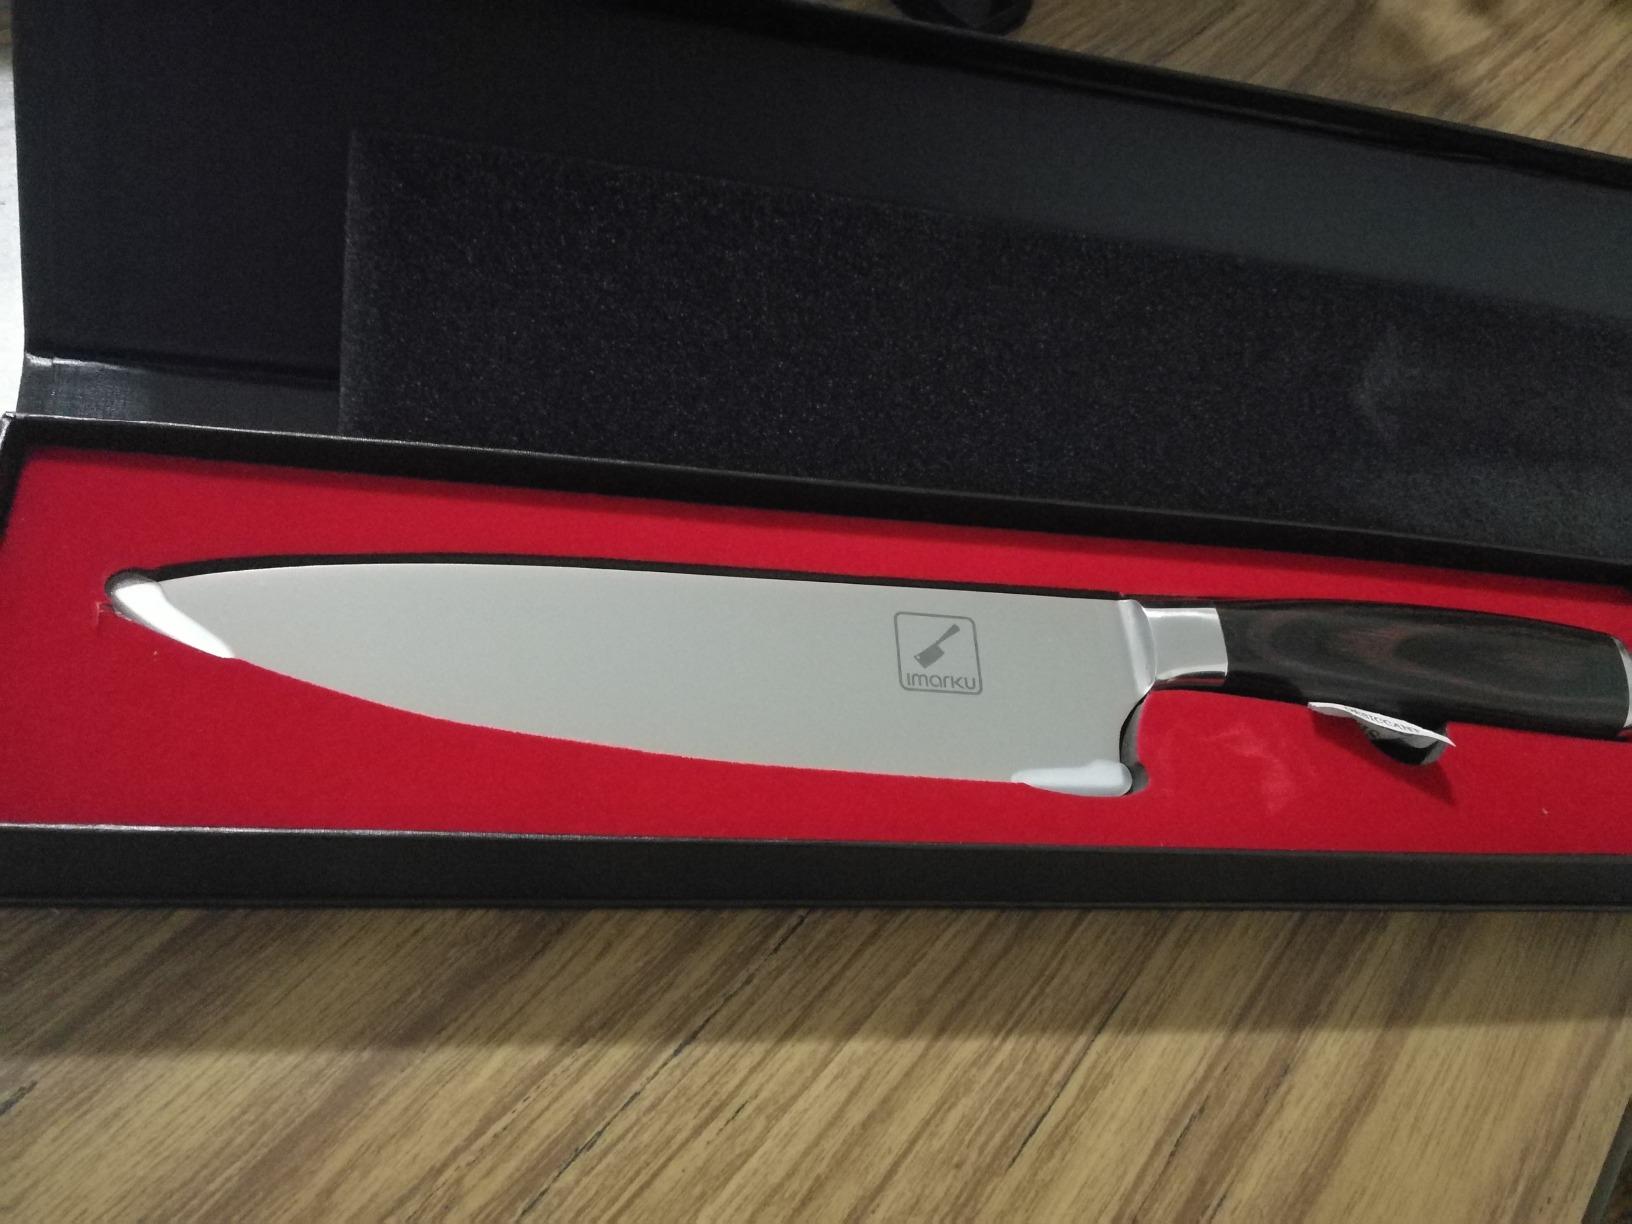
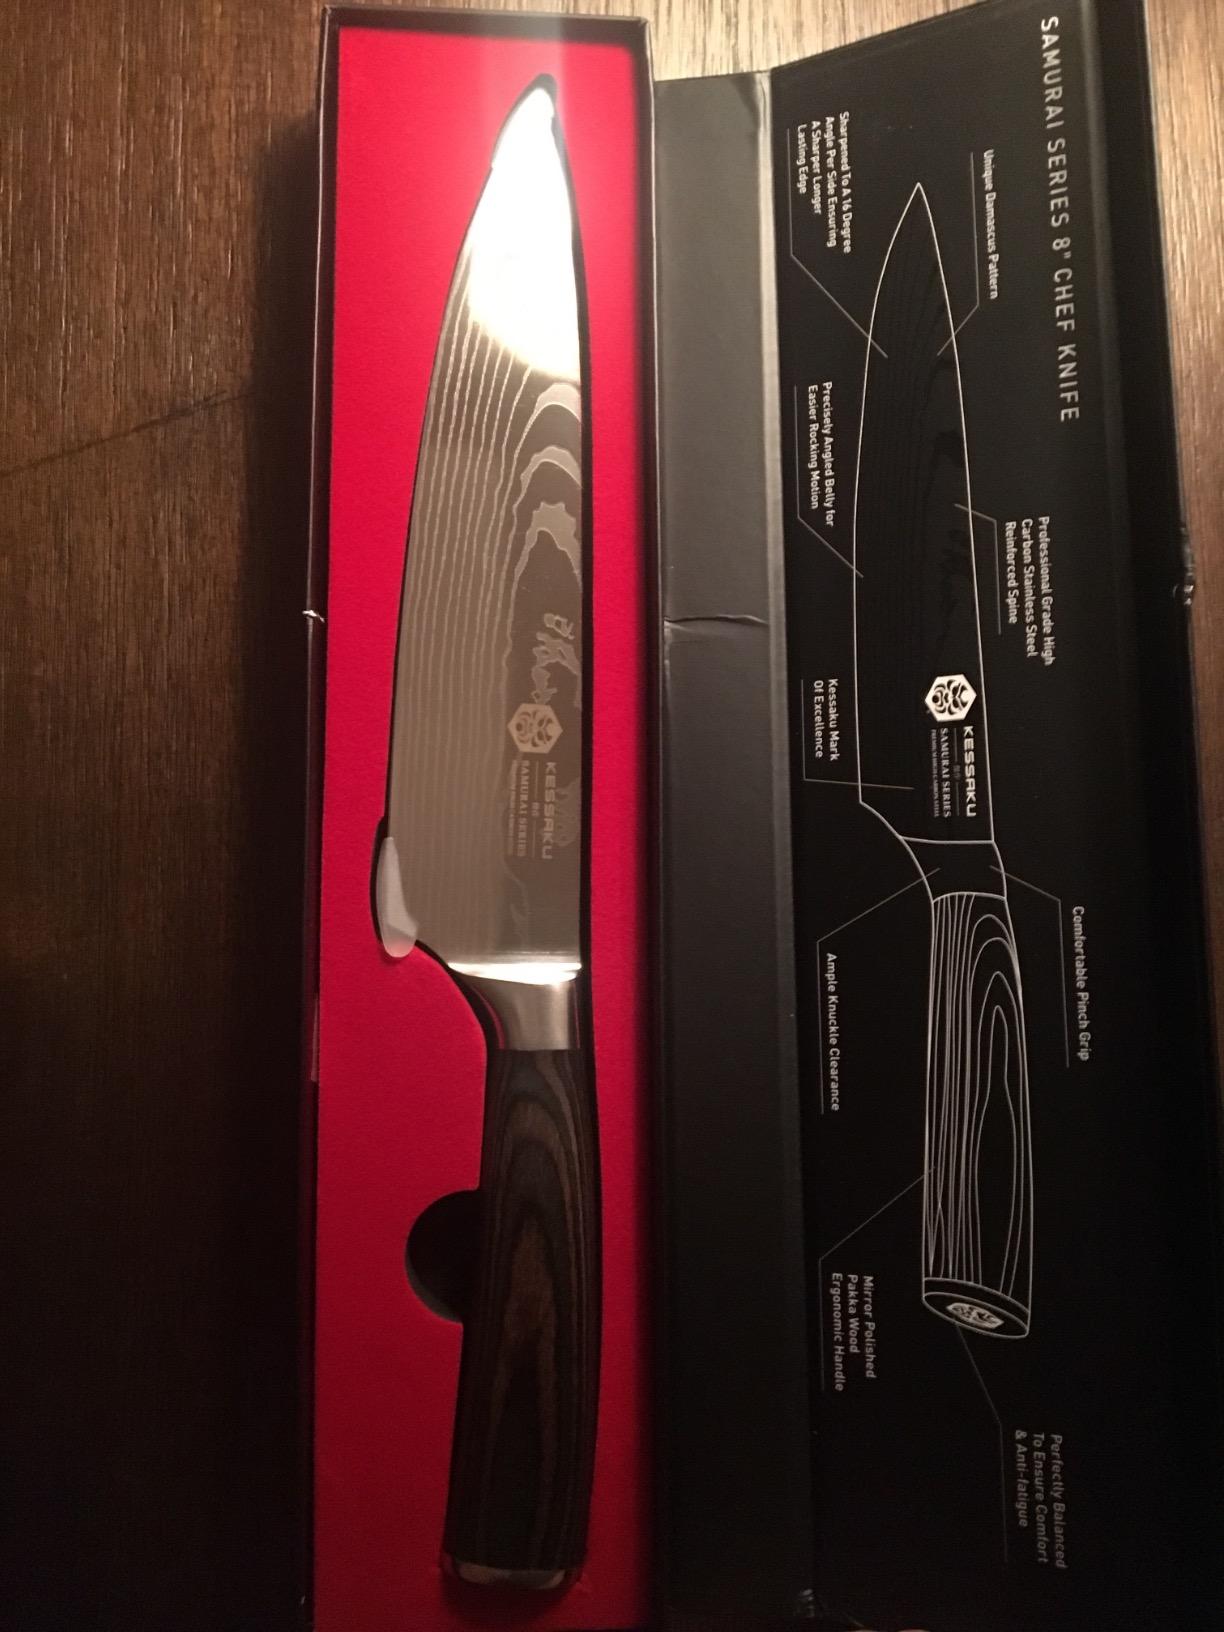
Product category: items_knife
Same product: no